Isidore-Édouard-Candide Masson

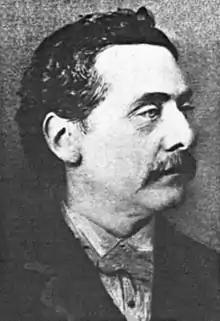
Édouard Masson

Édouard Masson (May 4, 1826 – August 5, 1875) was a businessman and political figure in Canada East.